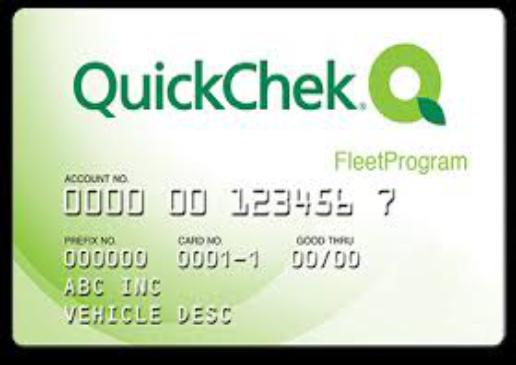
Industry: Food